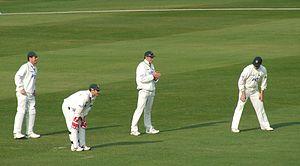
La chasse, en anglais fielding est, au cricket, l'ensemble des actions que font les joueurs de l'équipe qui lance la balle pour récupérer cette balle une fois qu'elle est en jeu dans le but soit de limiter le nombre de runs marqués par l'équipe adverse, soit d'en éliminer l'un des batteurs.